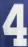
Number: 4